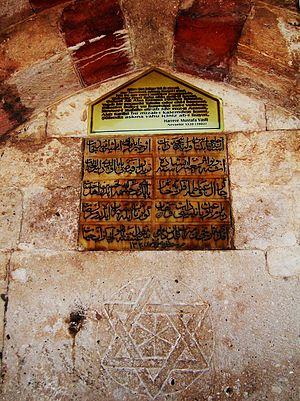
Le bektashisme est un ordre religieux ésotérique, issu de la mouvance soufi de l'islam à l'origine même de nombreux autres ordres batinites et considéré comme une branche du chiisme car ses adeptes montrent un intérêt particulier pour l'Imam ʿAlī ibn Abī T̩ālib. Beaucoup de ses rites sont spécifiques au bektachisme.
Sayyid Hünkar Hadji Bektaş Veli, descendant du Prophète par Ali ar-Rida. Son vrai nom est Muhammed Bektaş ; au cours de sa vie, il a pris les titres hunkar, hadji et veli, le mot hunkar signifie « celui qui crée le miracle », le mot hadji « il sera allé à la Mecque » et veli « celui qui porte la sagesse » : c'est l'un des noms qui est porté par l'imam Ali. Dans les cérémonies religieuses, donc dans le samā‘, son nom est cité.